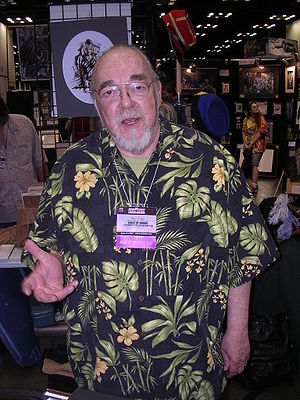
Gary Gygax
Gygax ved Gen Con i 2007.
Ernest Gary Gygax var mest kendt som forfatteren til Dungeons & Dragons, som blev skabt sammen med Dave Arneson og udgivet sammen med Don Kaye i 1974 med firmaet TSR.